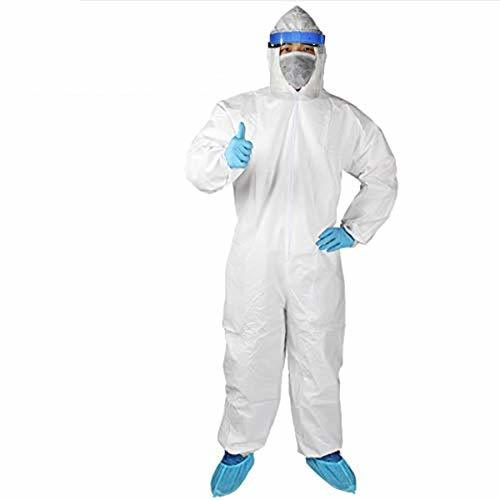
Objects detected:
Mask
Gloves
Gloves
Coverall